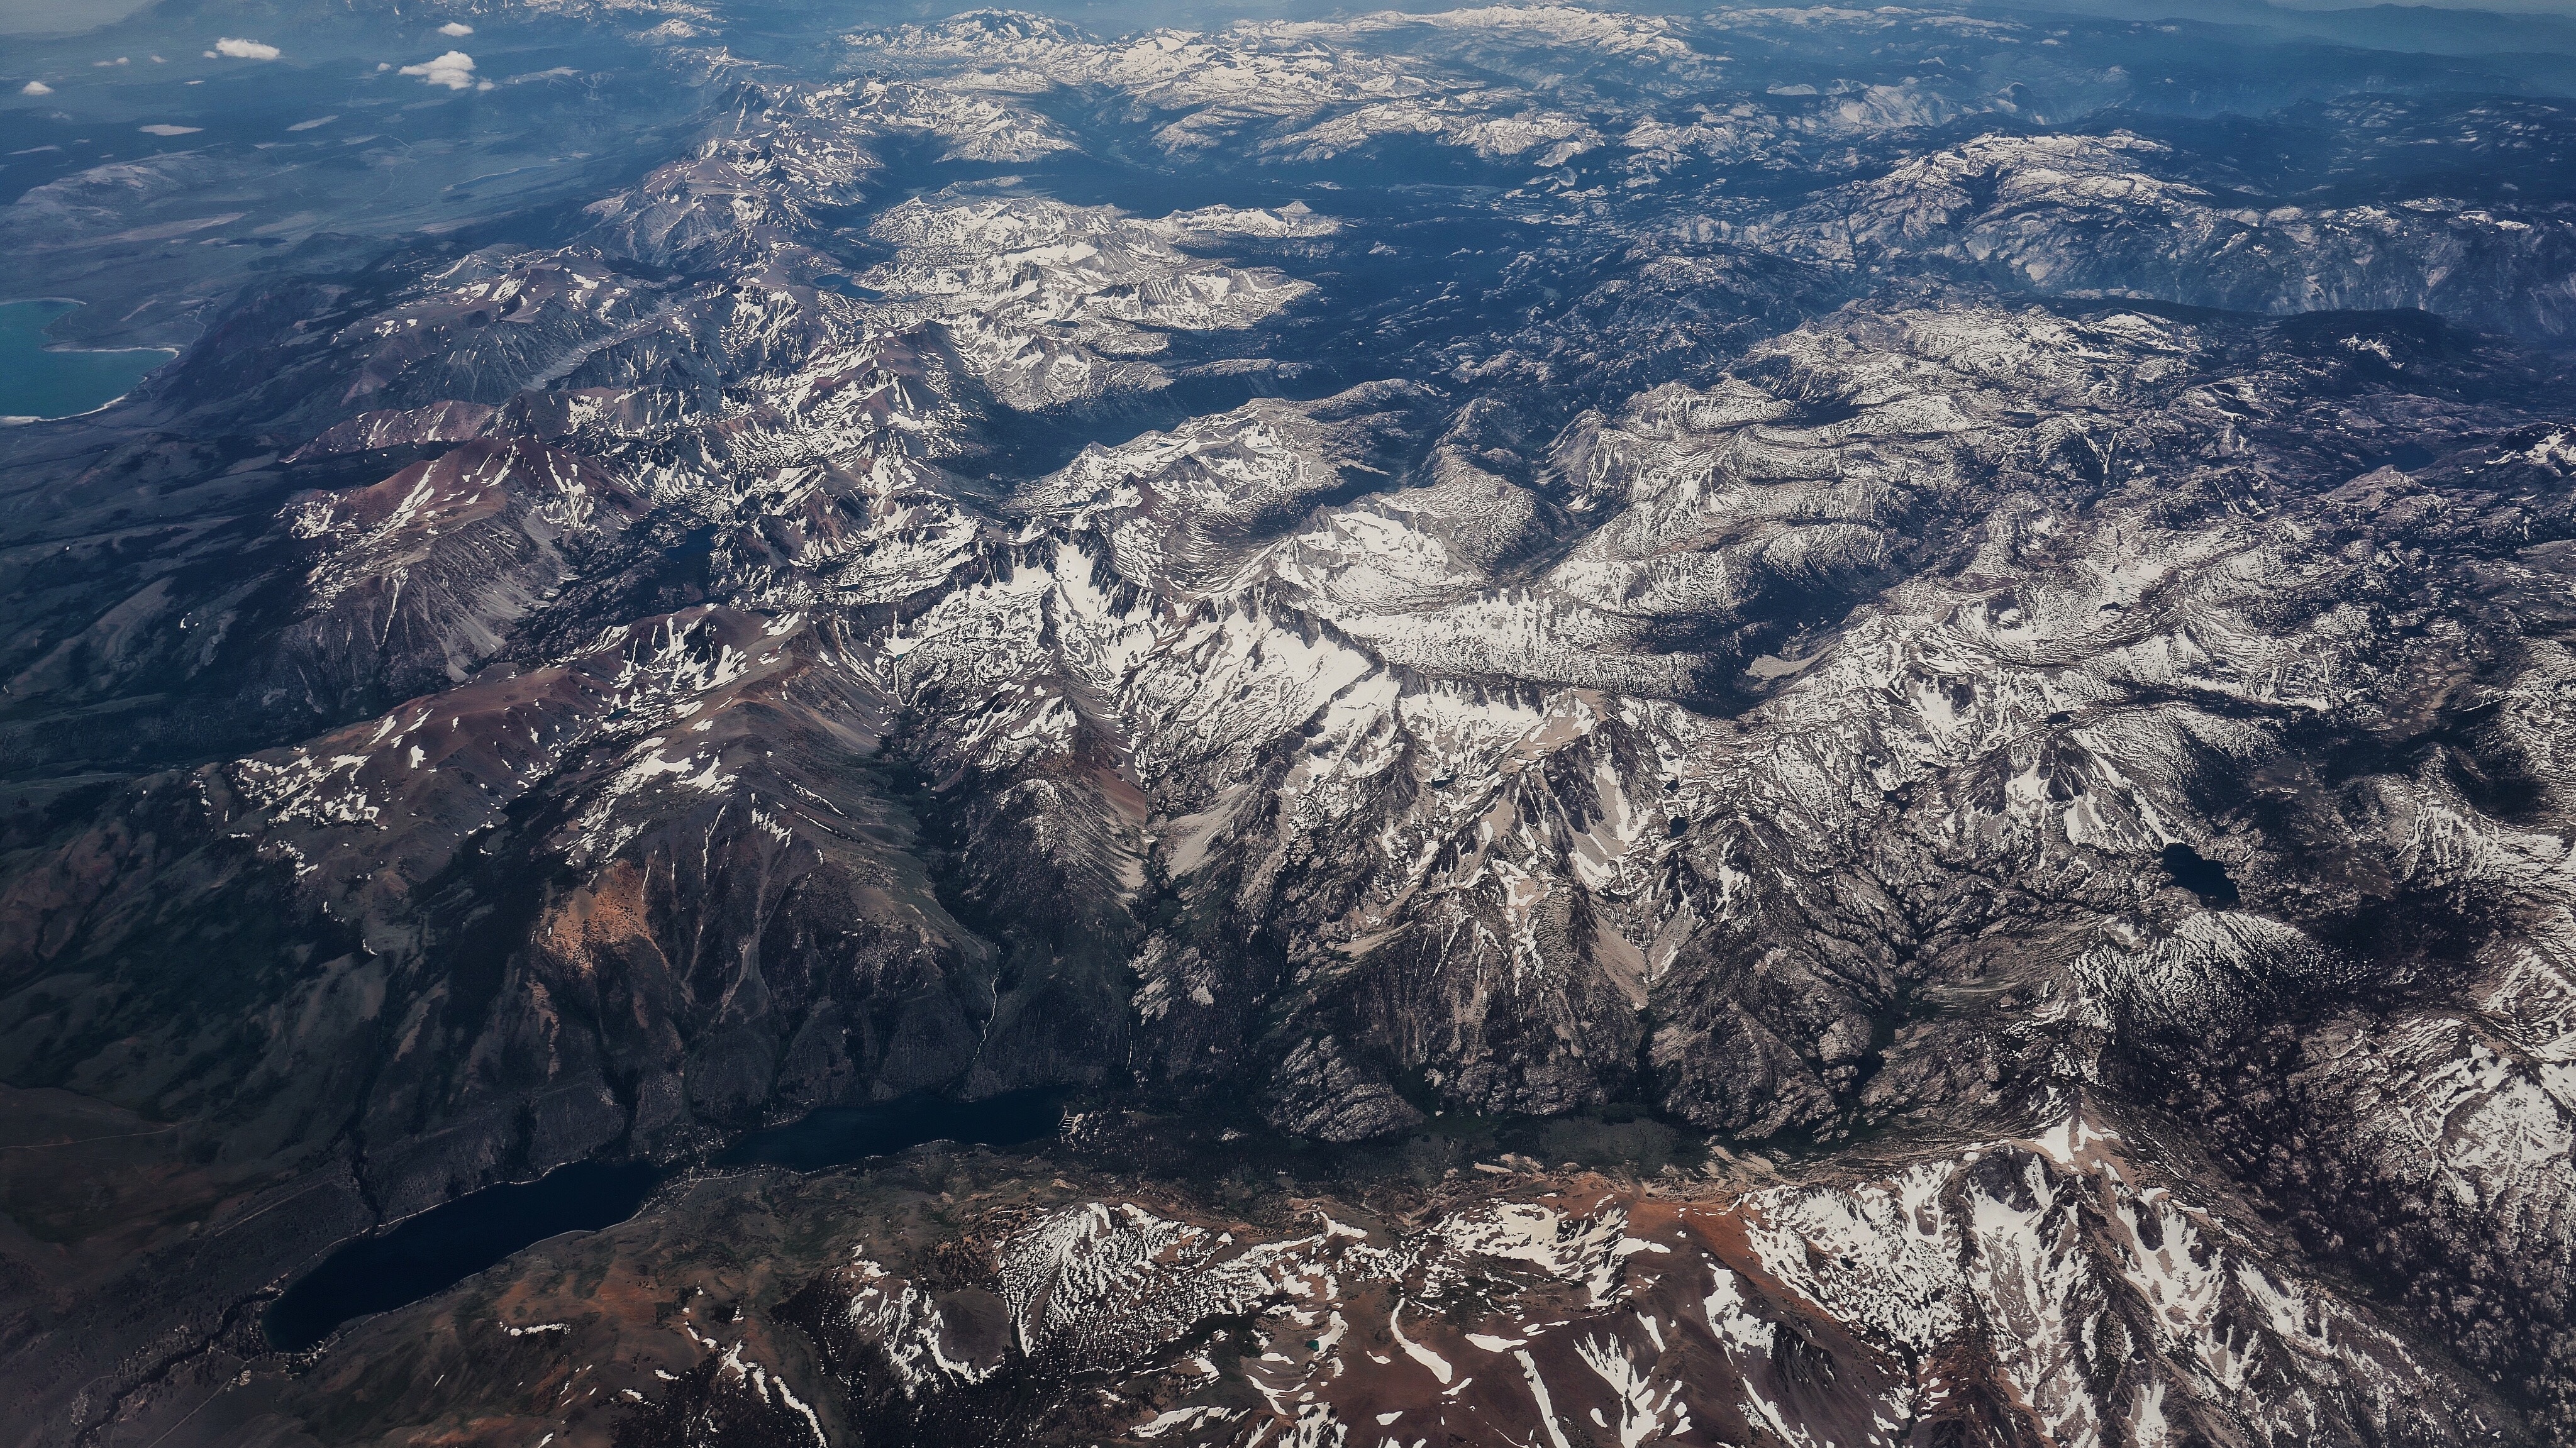
landscape, nature, mountain, snow, winter, mountain range, scenic, ridge, summit, outdoors, geology, earth, mountains, plateau, rocky mountains, landform, volcanic crater, aerial photography, geographical feature, atmosphere of earth, mountainous landforms, geological phenomenon, volcanic landform